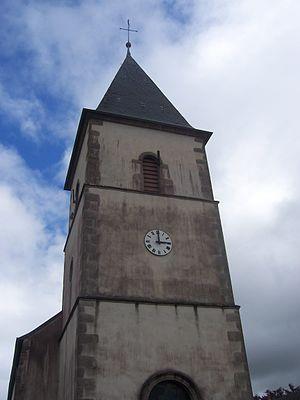
Eglise de Saint-Didier-sur-Arroux
Saint-Didier-sur-Arroux est une commune française située dans le département de Saône-et-Loire en région Bourgogne-Franche-Comté.